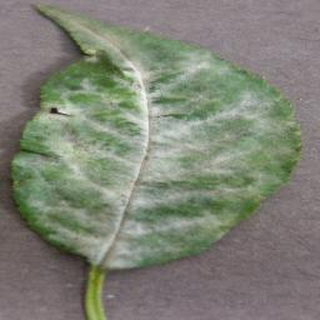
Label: cherry_powdery_mildew